Unattractiveness

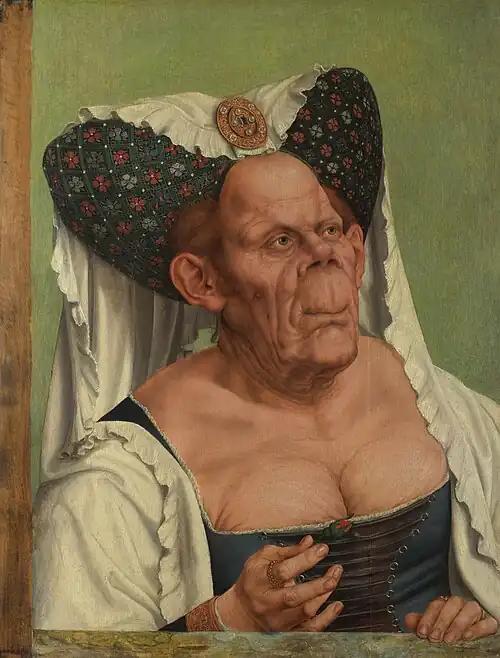
"The Ugly Duchess" (painting by Quentin Matsys, 1513)

Unattractiveness or ugliness is the degree to which a person's physical features are considered aesthetically unfavorable.